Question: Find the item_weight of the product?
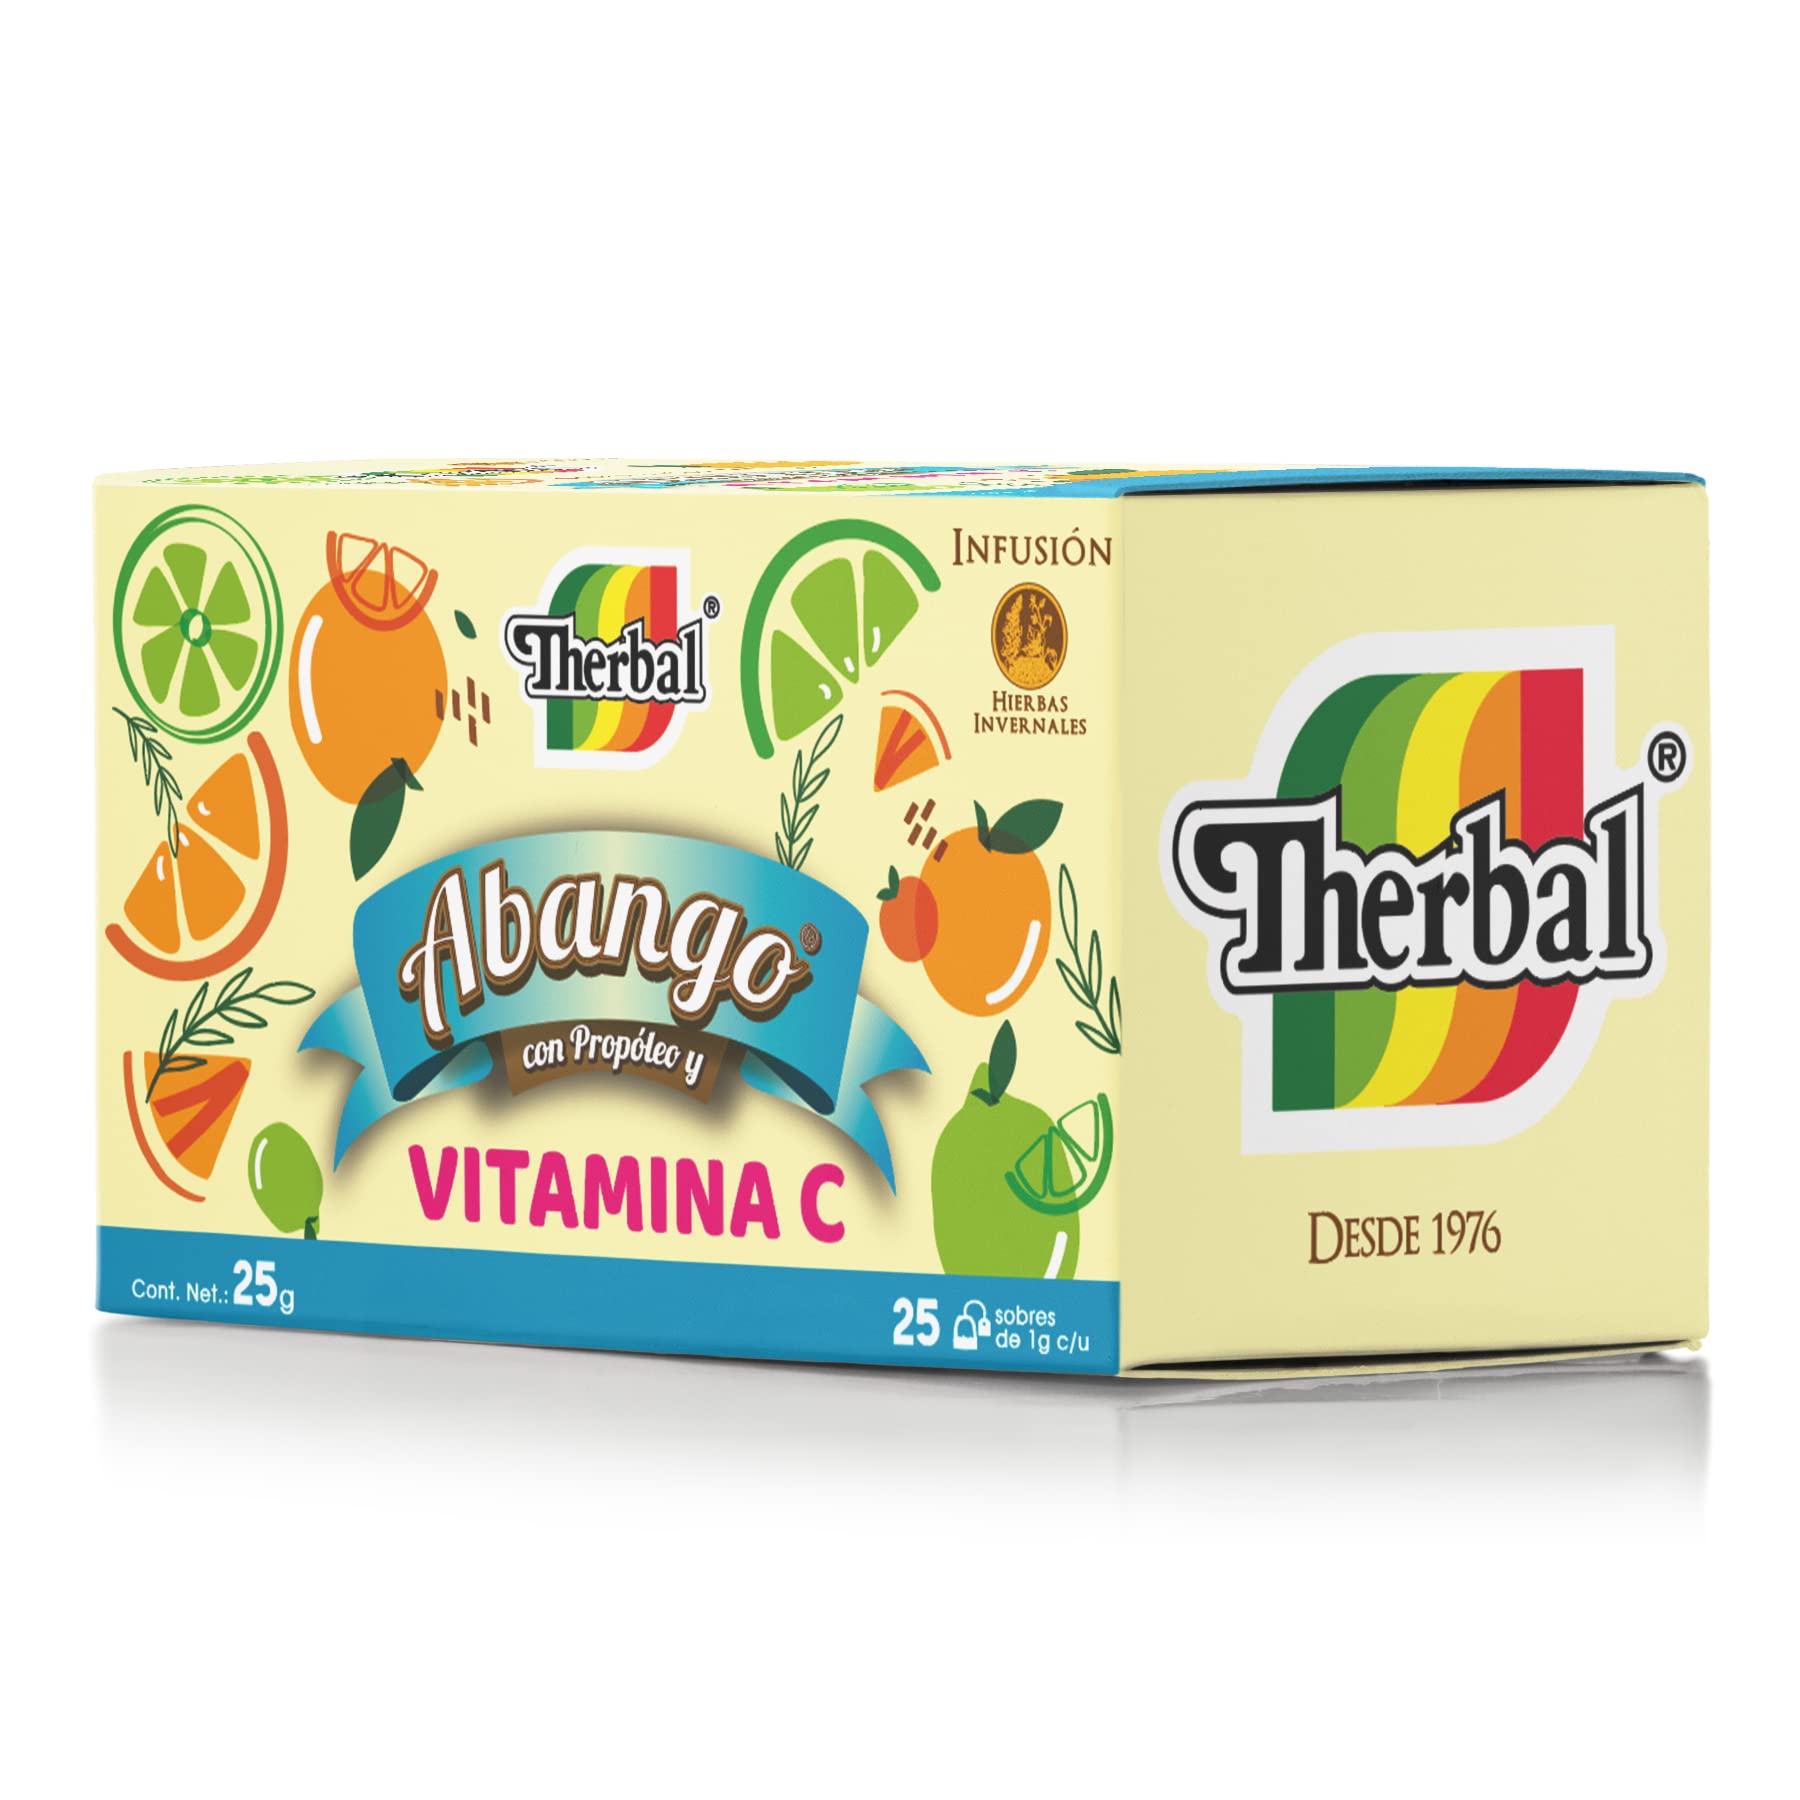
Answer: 25.0 gram